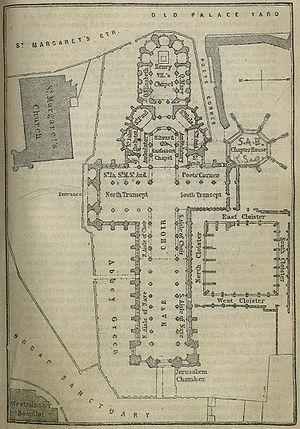
Louis de Robersart ou Lewis Robessart fut sire d’Escaillon, maintenant Écaillon, et de Bruille.